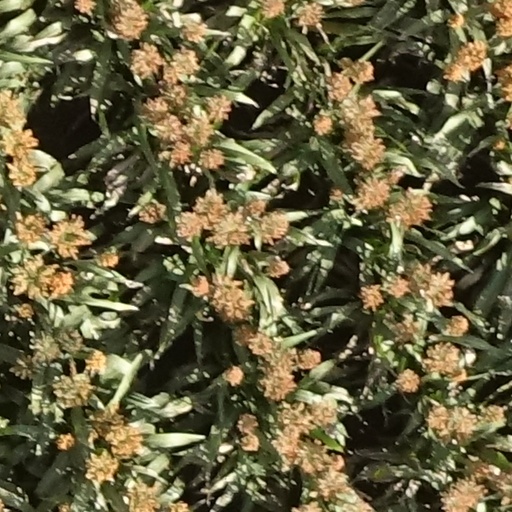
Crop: sorghum